History of civil rights in the United States

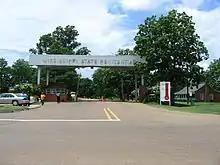
Mississippi State Penitentiary

In response to the repression, the St. Augustine movement practiced armed self-defense in addition to nonviolent direct action. In June 1963, Hayling publicly stated that "I and the others have armed. We will shoot first and answer questions later. We are not going to die like Medgar Evers." The comment made national headlines. When Klan nightriders terrorized black neighborhoods in St. Augustine, Hayling's NAACP members often drove them off with gunfire. In October 1963, a Klansman was killed.